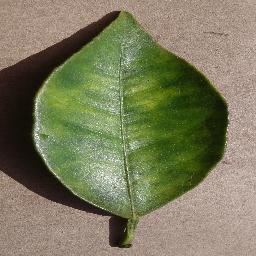
Label: Orange___Haunglongbing_(Citrus_greening)